Like Water, Like Fire

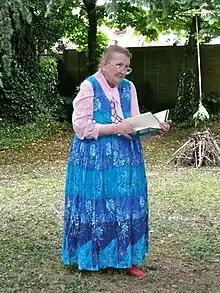
Vera Rich, the author and translator of the "Like Water, Like Fire" anthology, 2009

Arnold McMillin welcomed "Like Water, Like Fire" as "an outstanding piece of work which will serve many English readers as an introduction to an unjustly neglected corner of European literature". He was critical, however, of a misrepresentative – to a certain degree – selection of works: poor representation of the 19th century poetry and emphasis on poetry of the last 30 years (that is, 1940s-60s) which — he speculated — might have been the result of the sponsors' influence. In his opinion, the translator was most successful with the works of the beginning of the 20th century and the Naša Niva period of Belarusian literature, particularly poems by Bujła, Kupała, Kołas and Bahdanovič.